History of Ecuador

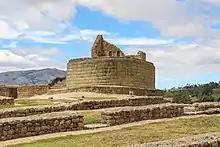
Incan ruins at Ingapirca

By 1500 Tupa's son, Huayna Capac, overcame the resistance of these populations and that of the Cara, and thus incorporated most of modern-day Ecuador into Tawantinsuyu, or the Inca empire. The influence of these conquerors based in Cuzco (modern-day Peru) was limited to about a half century, or less in some parts of Ecuador. During that period, some aspects of life remained unchanged. Traditional religious beliefs, for example, persisted throughout the period of Inca rule. In other areas, however, such as agriculture, land tenure, and social organization, Inca rule had a profound effect despite its relatively short duration.